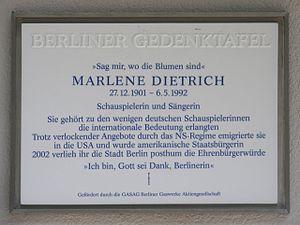
Marie Magdalene Dietrich, dite Marlene Dietrich [maɐ̯ˈleːnə ˈdiːtʁɪç], est une actrice et chanteuse allemande naturalisée américaine, née le 27 décembre 1901 à Schöneberg et morte le 6 mai 1992 à Paris 8ᵉ.